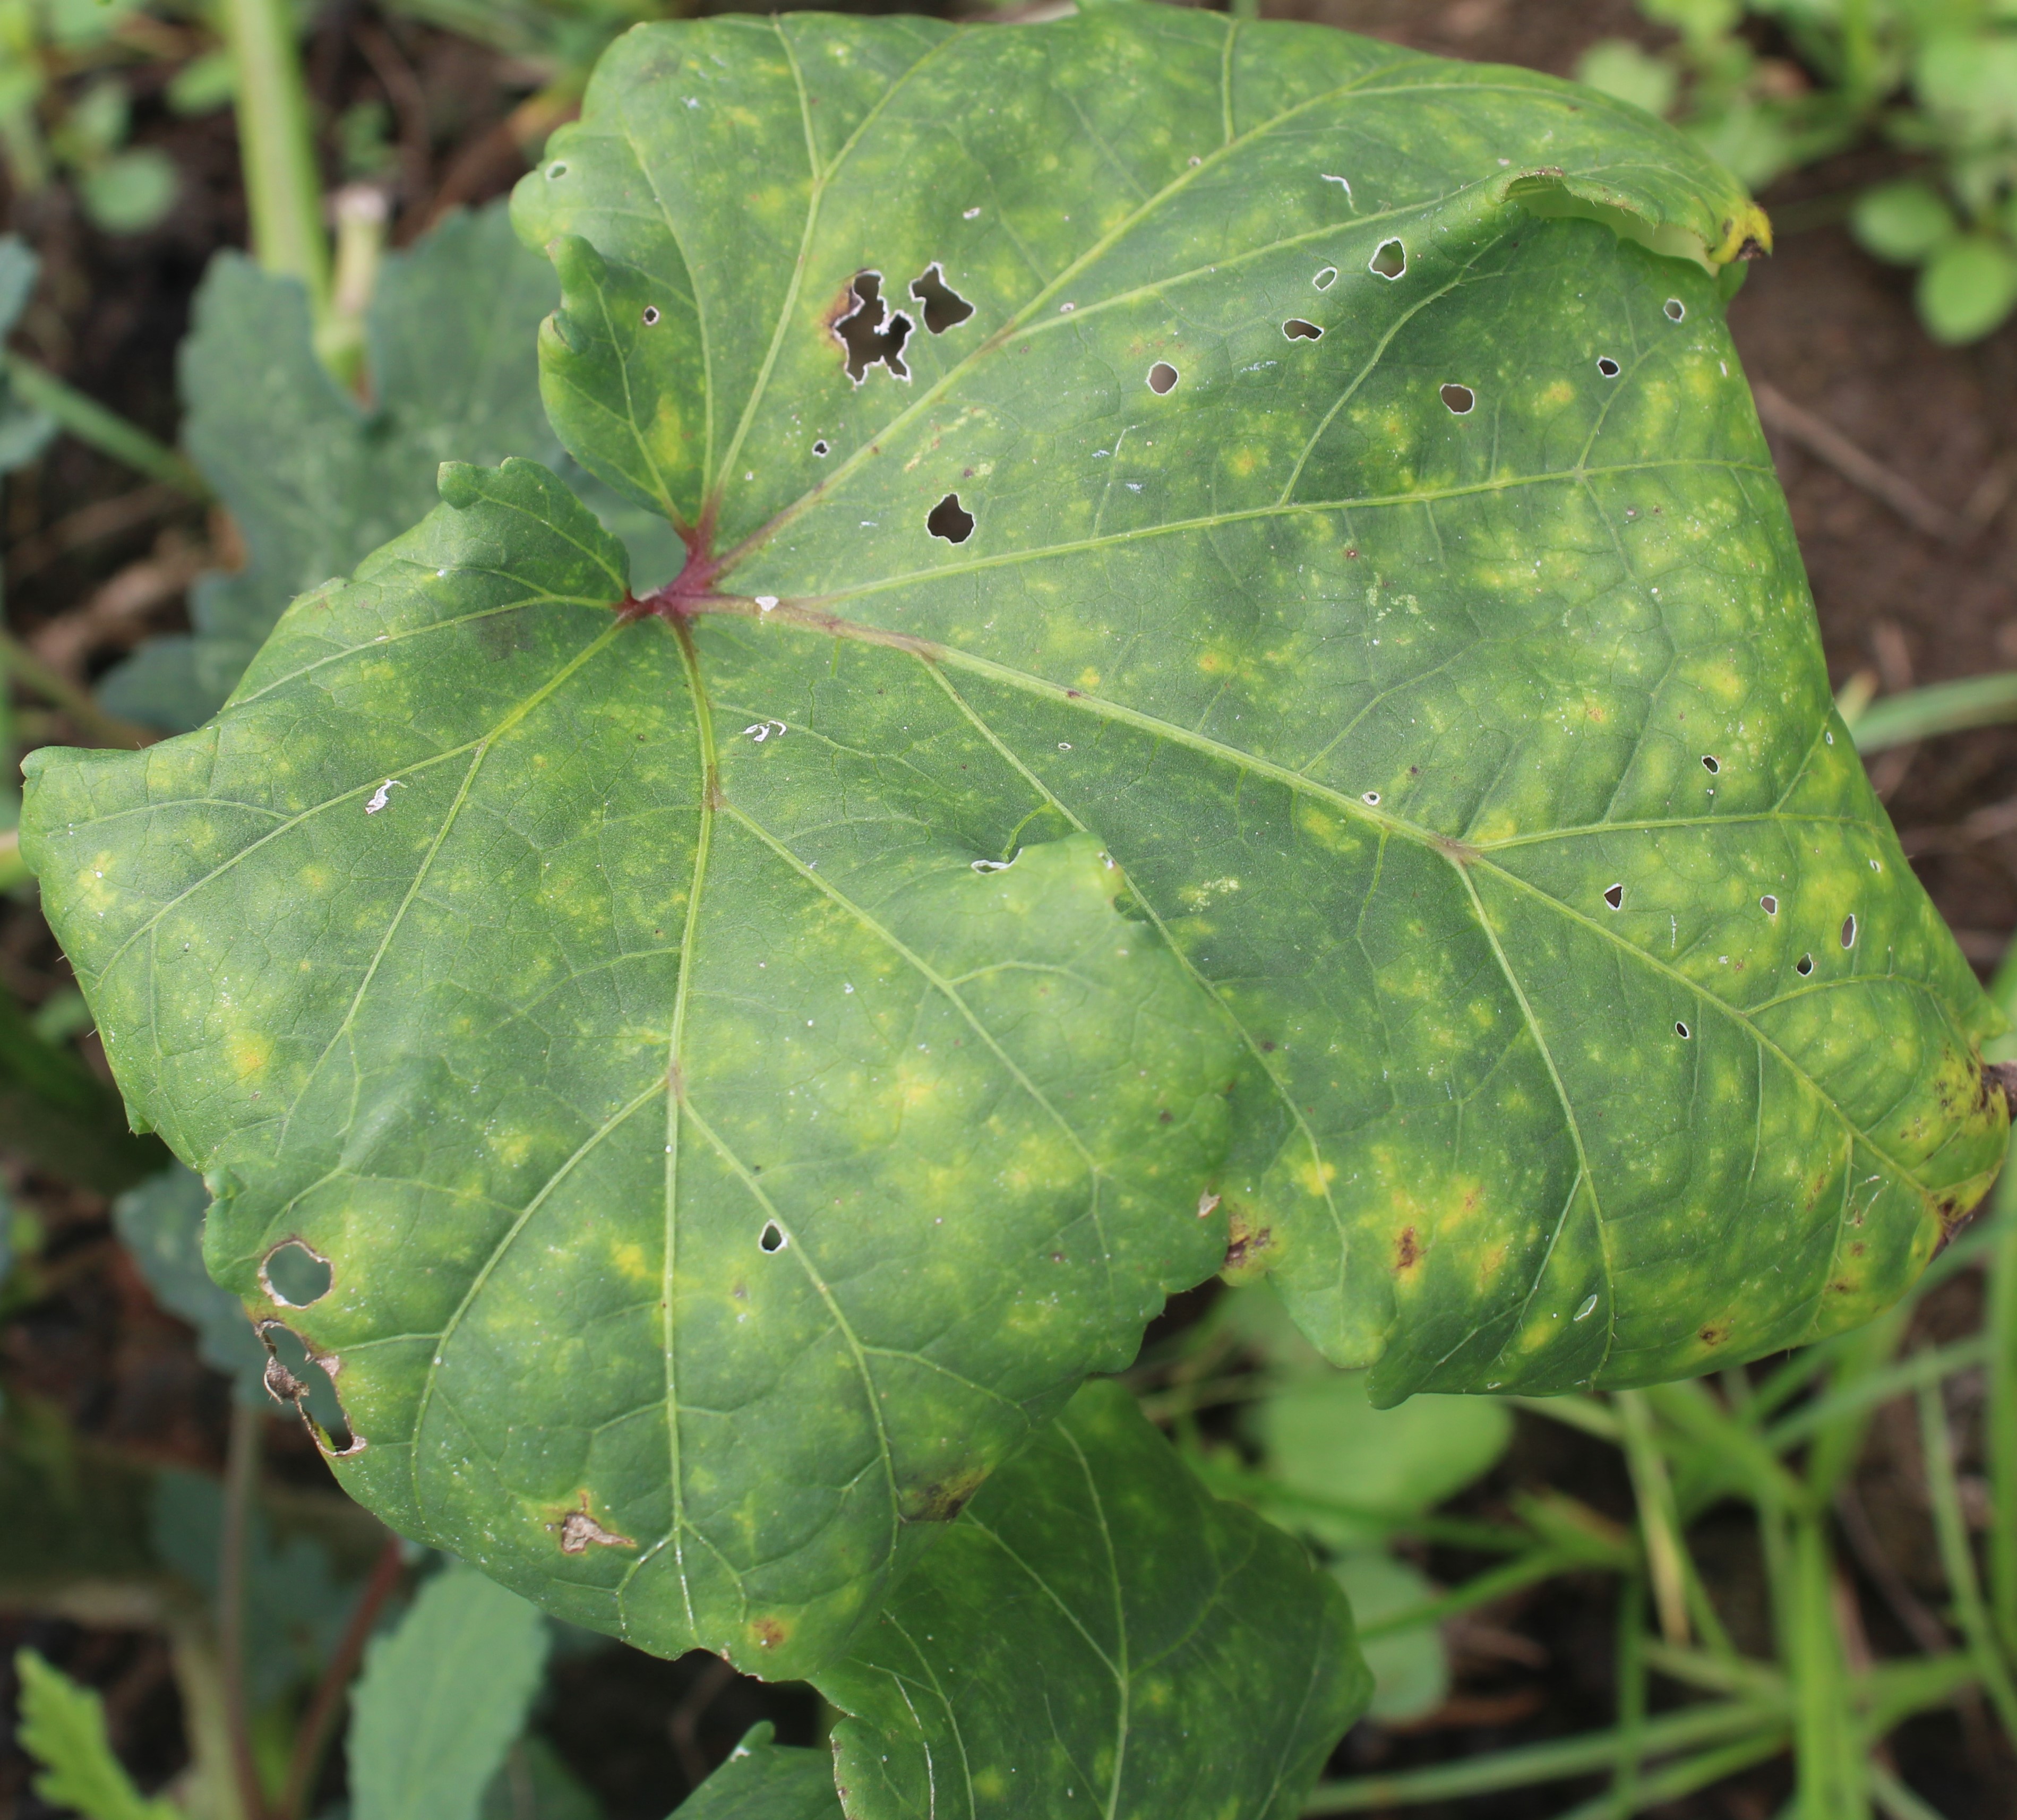
Label: Alternaria Leaf Spot